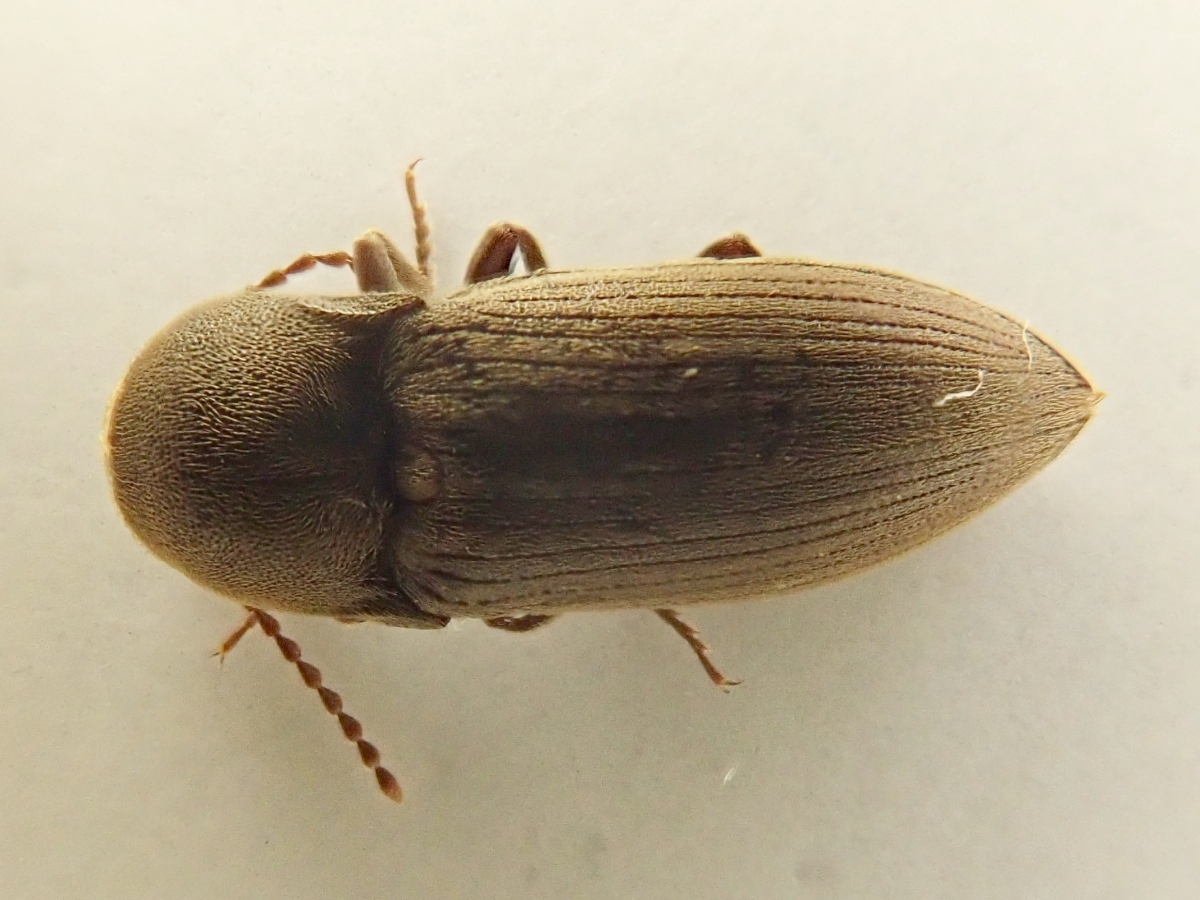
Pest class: clickbeetles_wireworms